FC Nasaf

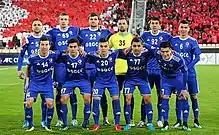
FC Nasaf line-up against Persepolis at the 2018 AFC Champions League

Nasaf plays its home matches at the Markaziy Stadium, which was built in 2006. The first match at the new stadium was played between Nasaf Qarshi and Uz-Dong-Ju Andijon on 8 August 2008. The stadium was the venue of the AFC Cup final on 29 October 2011.